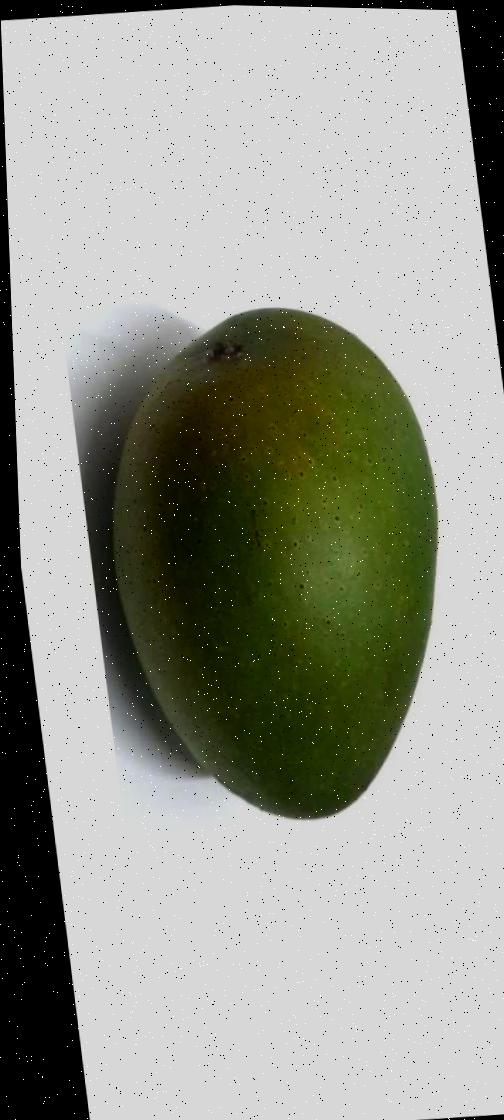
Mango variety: Ashshina Zhinuk